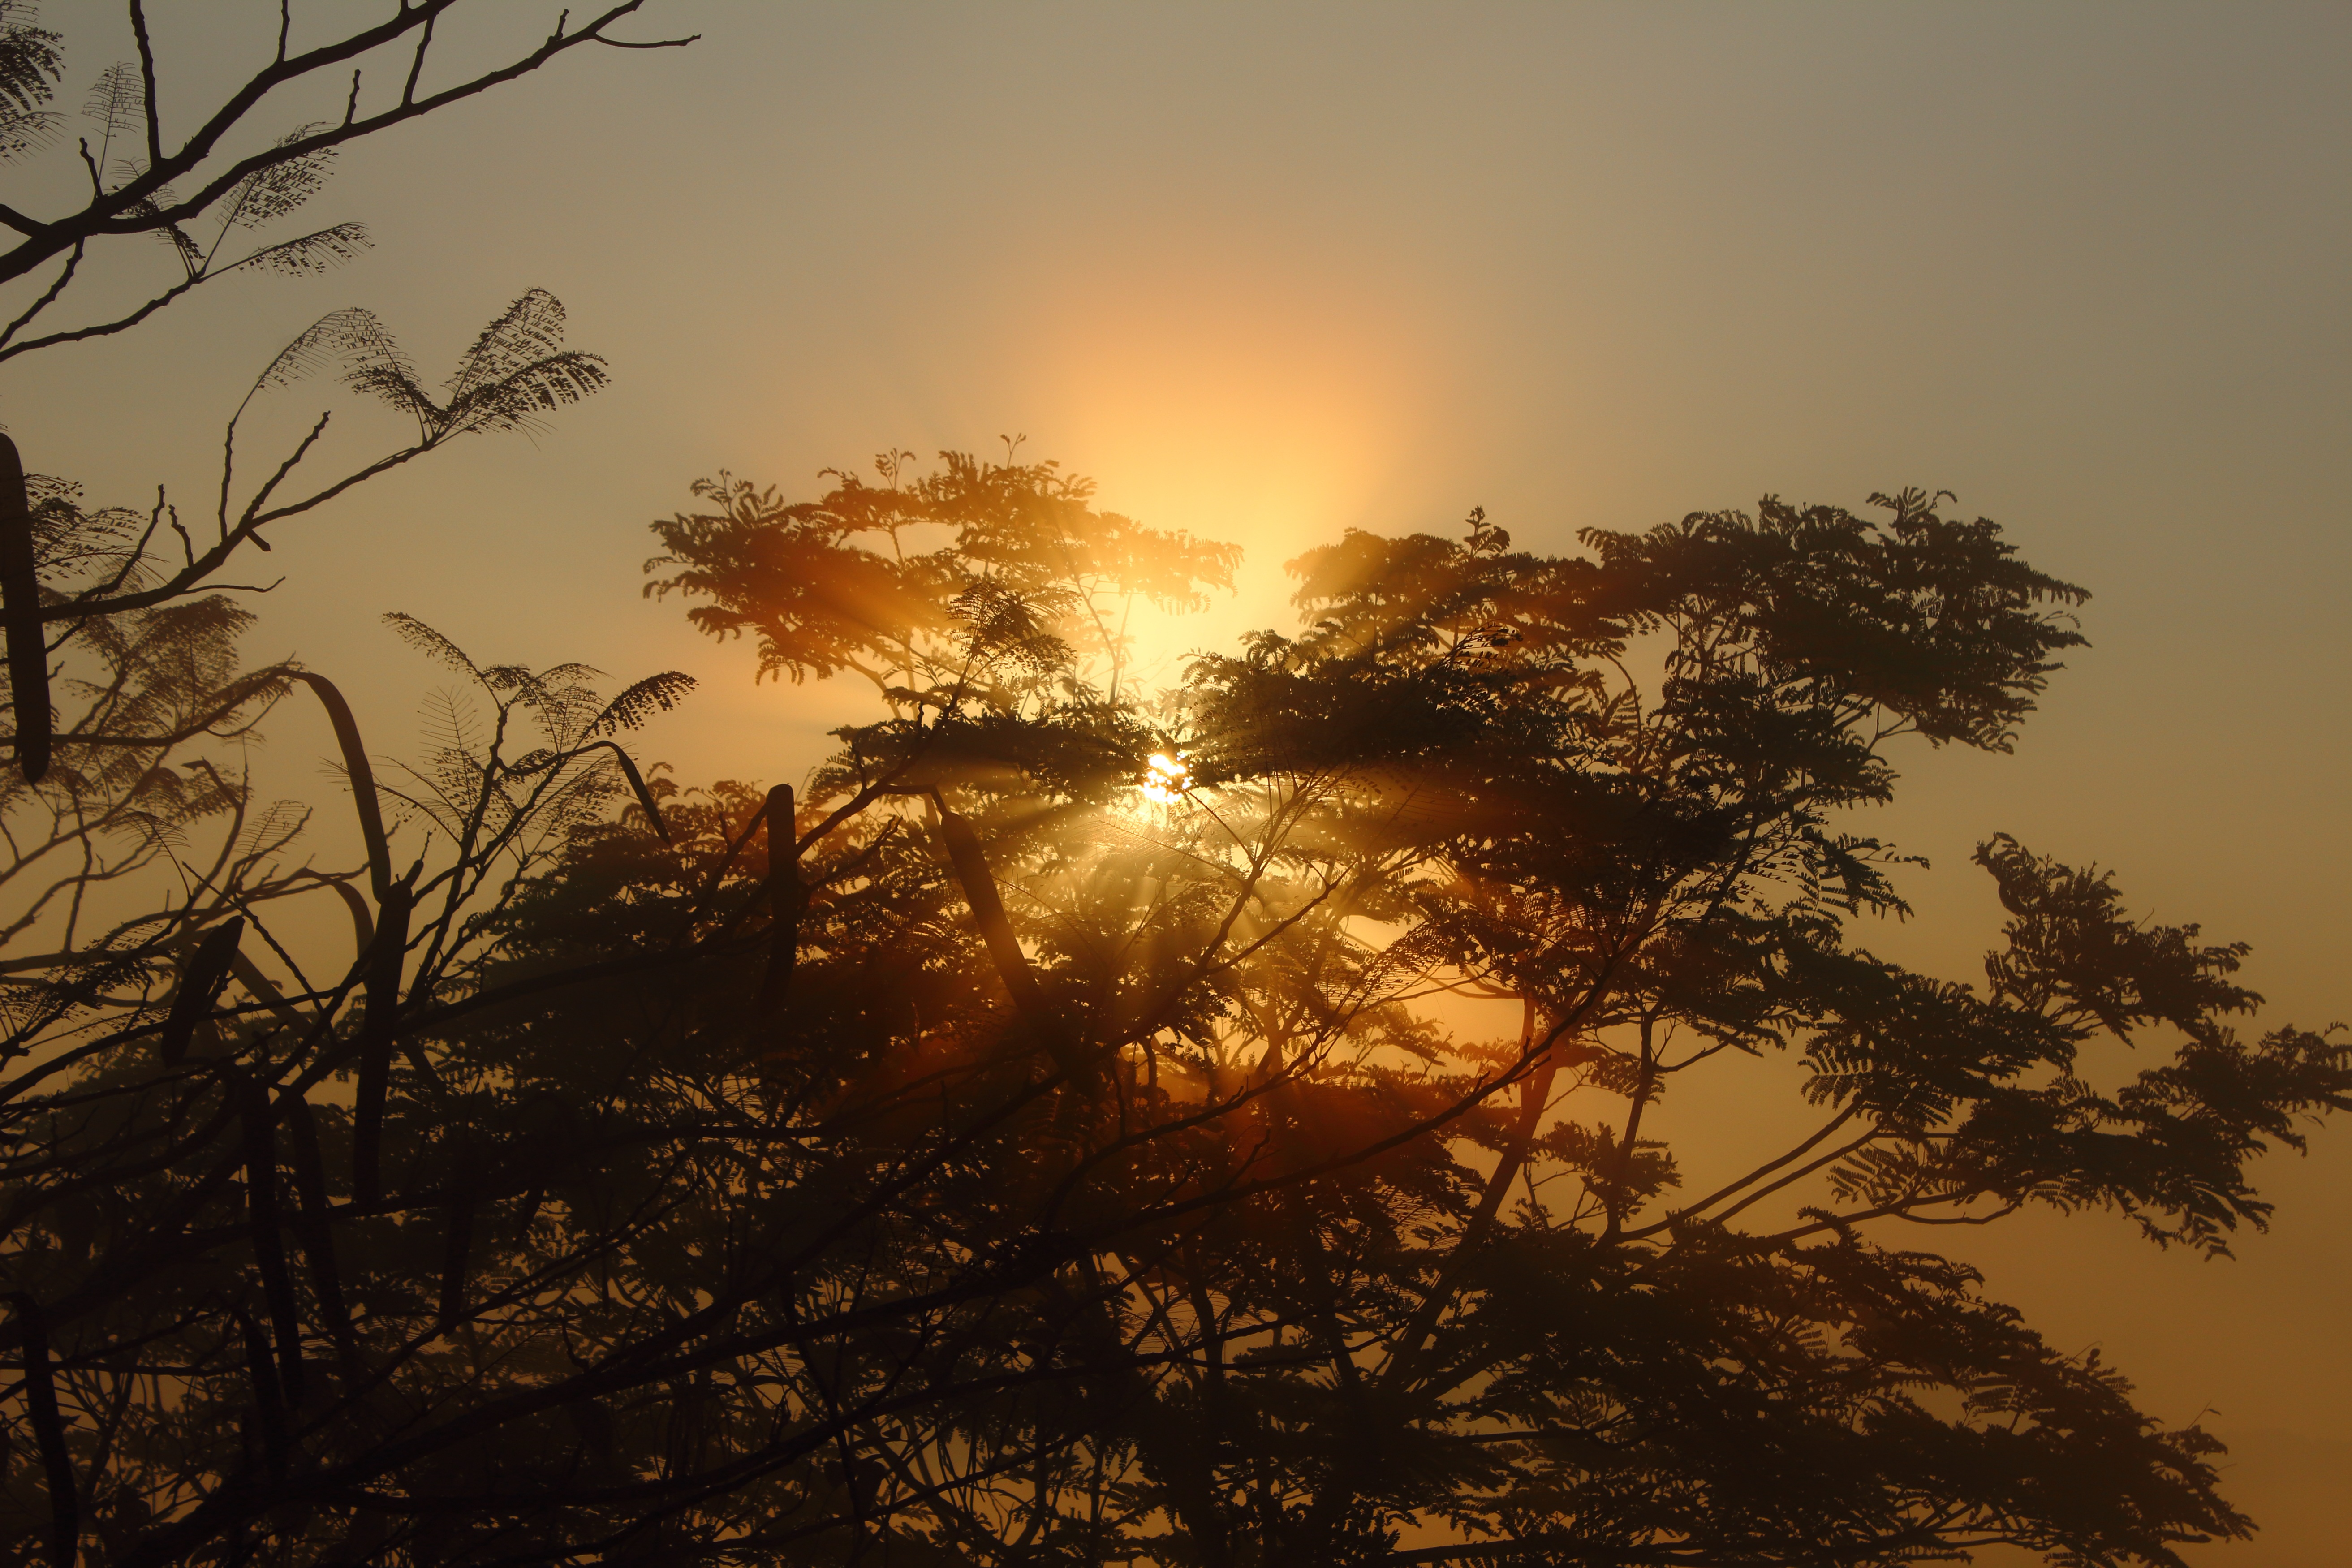
tree, nature, branch, silhouette, cloud, plant, sky, sun, sunrise, sunset, mist, sunlight, morning, leaf, dawn, atmosphere, dusk, evening, scenic, autumn, savanna, woods, bright, scene, sunrise landscape, atmospheric phenomenon, woody plant